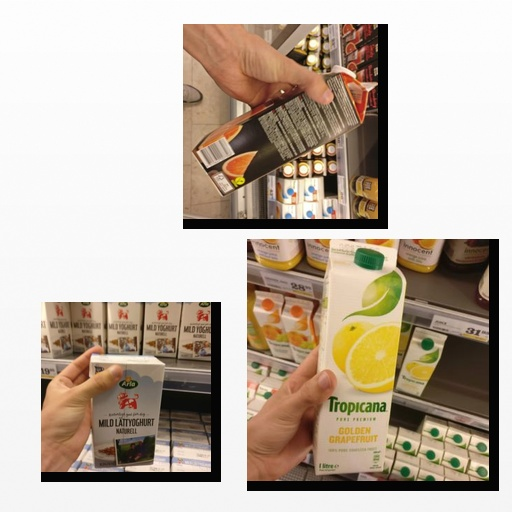
Food items: red_grapefruit_juice, natural_low_fat_yogurt, golden_grapefruit_juice